Niger

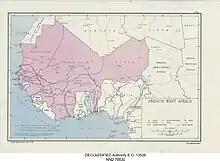
French West Africa in 1949

In the 19th century, some European explorers travelled in the area that would become known as Niger, such as Mungo Park (in 1805–1806), the Oudney-Denham-Clapperton expedition (1822–25), Heinrich Barth (1850–55 with James Richardson and Adolf Overweg), Friedrich Gerhard Rohlfs (1865–1867), Gustav Nachtigal (1869–1874) and Parfait-Louis Monteil (1890–1892).